Sola fide

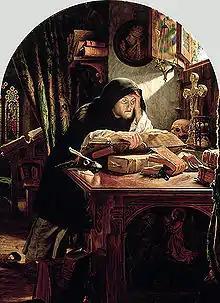
1861 painting of Luther discovering the "Sola fide" doctrine at Erfurt

Martin Luther elevated "sola fide" to the principal cause of the Protestant Reformation, the rallying cry of the Lutheran cause, and the chief distinction of the Lutheran and Reformed branches of Christianity from Roman Catholicism.